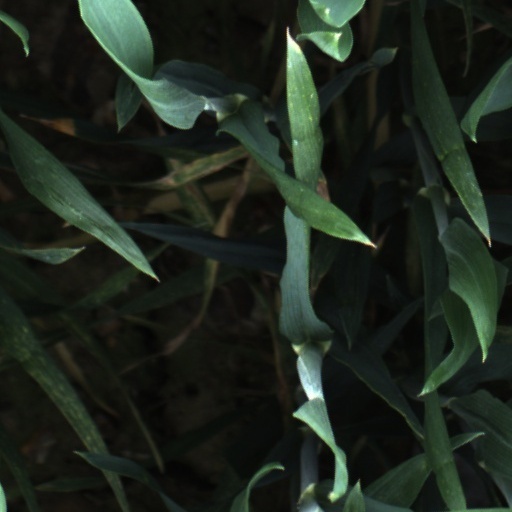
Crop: wheat